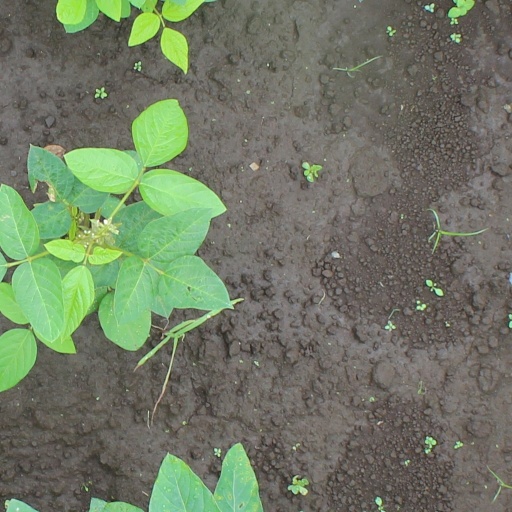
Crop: soybean